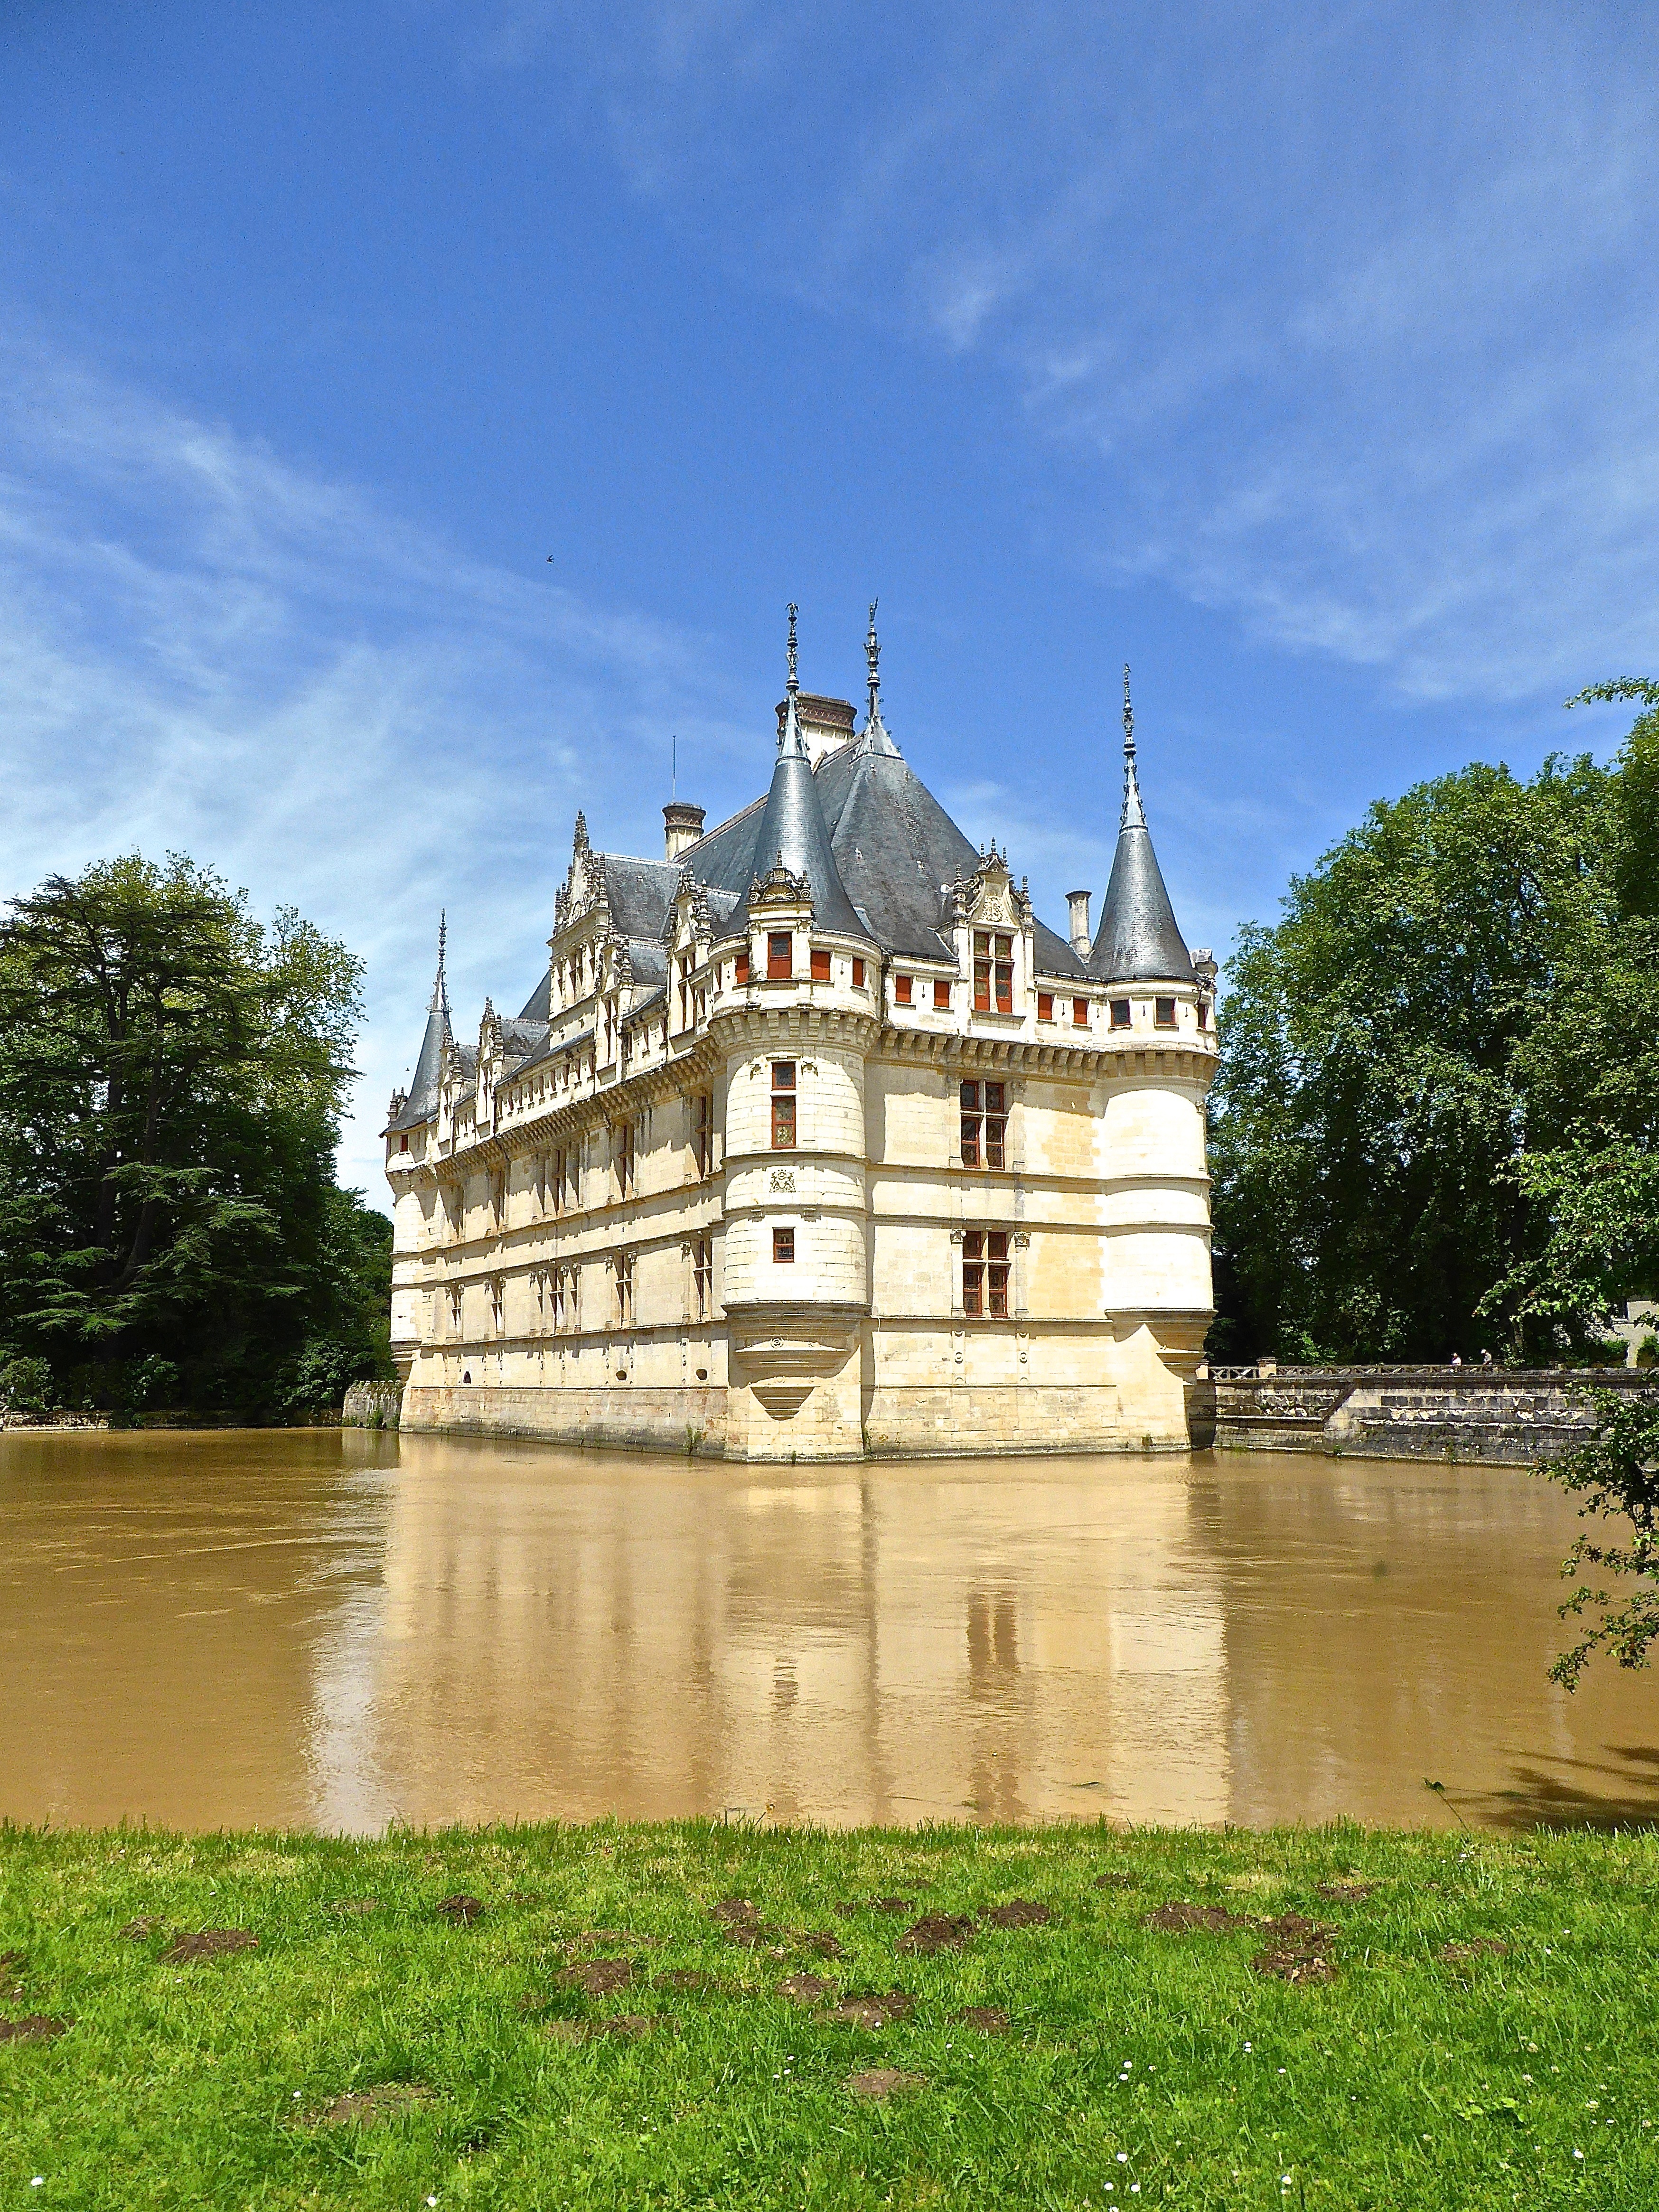
building, chateau, palace, river, france, reflection, tower, castle, landmark, exterior, place of worship, medieval, temple, estate, moat, chateau d azay le rideau